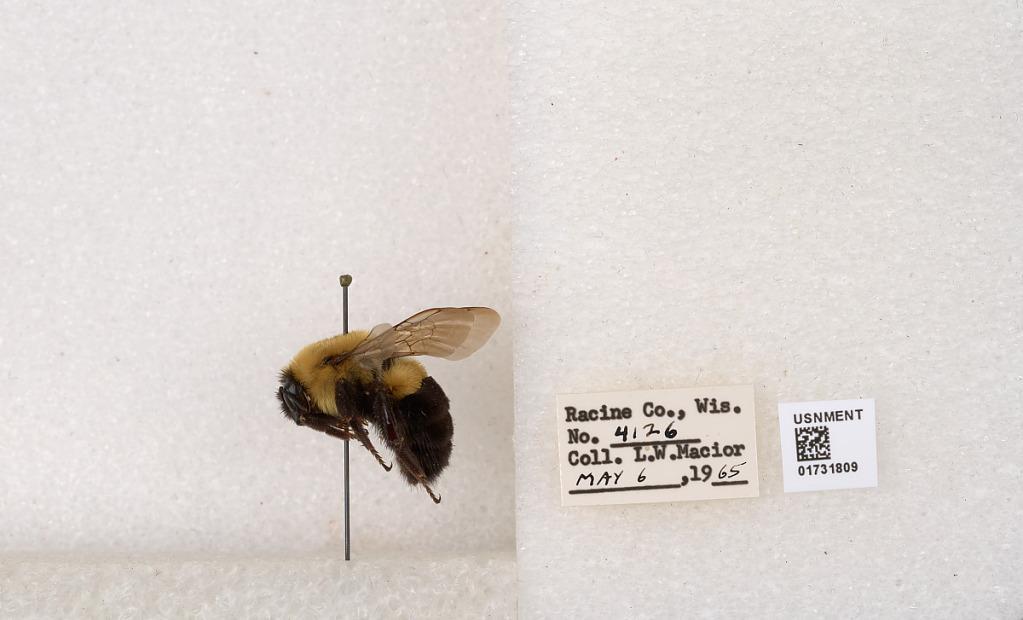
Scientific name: Bombus impatiens Cresson
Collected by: L. Macior
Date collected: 1965-5-6
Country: United States
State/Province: Wisconsin
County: Racine
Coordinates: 42.7299, -87.8123